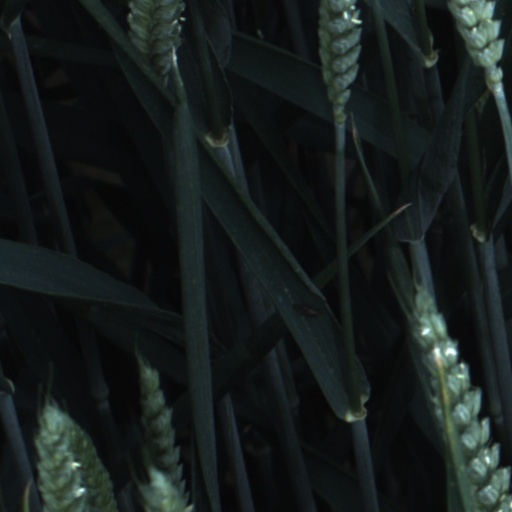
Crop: wheat